Duecento

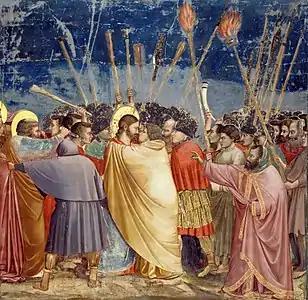
Giotto, "Kiss of Judas", Scrovegni Chapel, c. 1305

Giotto (born in 1266) by tradition a shepherd boy from the hills north of Florence, became Cimabue's apprentice and emerged as the most outstanding painter of his time, though his most famous works came early in the following century. Giotto, possibly influenced by Pietro Cavallini and other Roman painters, did not base the figures that he painted upon any painterly tradition, but upon the observation of life. Unlike those of his Byzantine-related contemporaries, Giotto's figures are solidly three-dimensional; they stand squarely on the ground, have discernible anatomy and are clothed in garments with weight and structure. But more than anything, what set Giotto's figures apart from those of his contemporaries are their emotions. In the faces of Giotto's figures are joy, rage, despair, shame, spite and love. The cycle of frescoes of "the Life of Christ" and "the Life of the Virgin" that he painted in the Scrovegni Chapel in Padua set a new standard for narrative pictures. His "Ognissanti Madonna" hangs in the Uffizi Gallery, Florence, in the same room as Cimabue's "Santa Trinita Madonna" and Duccio's "Ruccellai Madonna" where the stylistic comparisons between the three can easily be made. One of the features apparent in Giotto's work is his observation of naturalistic perspective. He is regarded as the herald of the Renaissance.